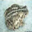
Label: frog